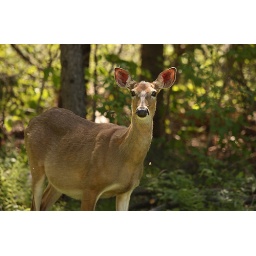
Whitetailed Deer, I think. Wild animals photographed in the Berkshire mountains of Massachussets